Singer Roadster

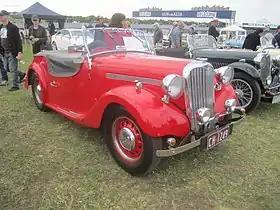
1947 Singer 9 Roadster

The Singer Roadster is a nine tax horsepower open 2/4-seater sports-tourer automobile manufactured by Singer from 1939 until 1955. It was launched in March 1939 as an open version of Singer's Bantam saloon and using many Bantam parts.